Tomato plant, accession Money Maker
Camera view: horizontal (90 deg, fisheye); turntable rotation: 60 degrees
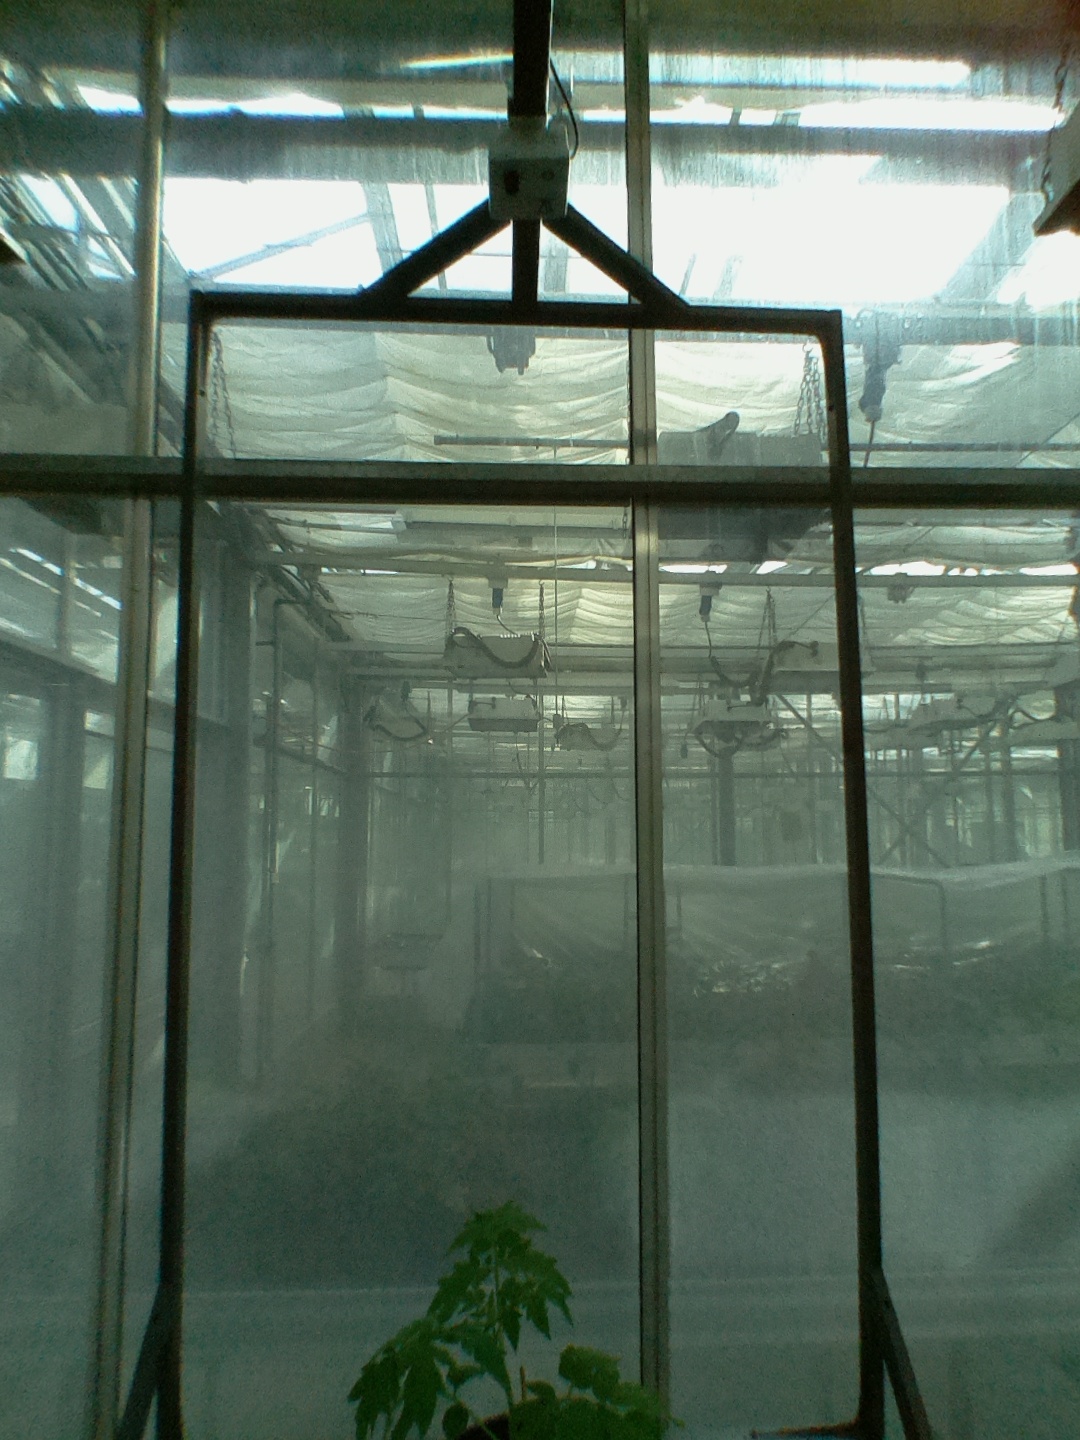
BBCH growth stage 13: 6 of true leaves visible